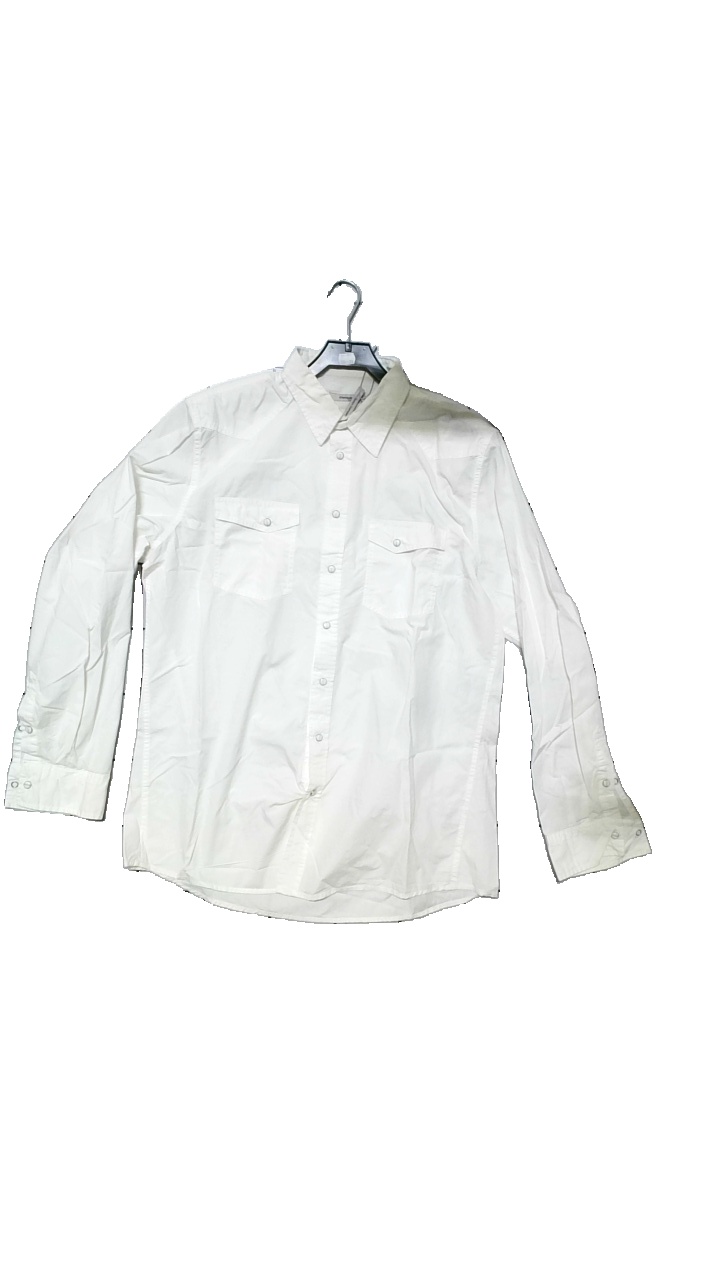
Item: Shirt (Men)
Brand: Dressman
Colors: White
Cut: Regular
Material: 100% bomull
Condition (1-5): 5
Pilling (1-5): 5
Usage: Reuse
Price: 100-150